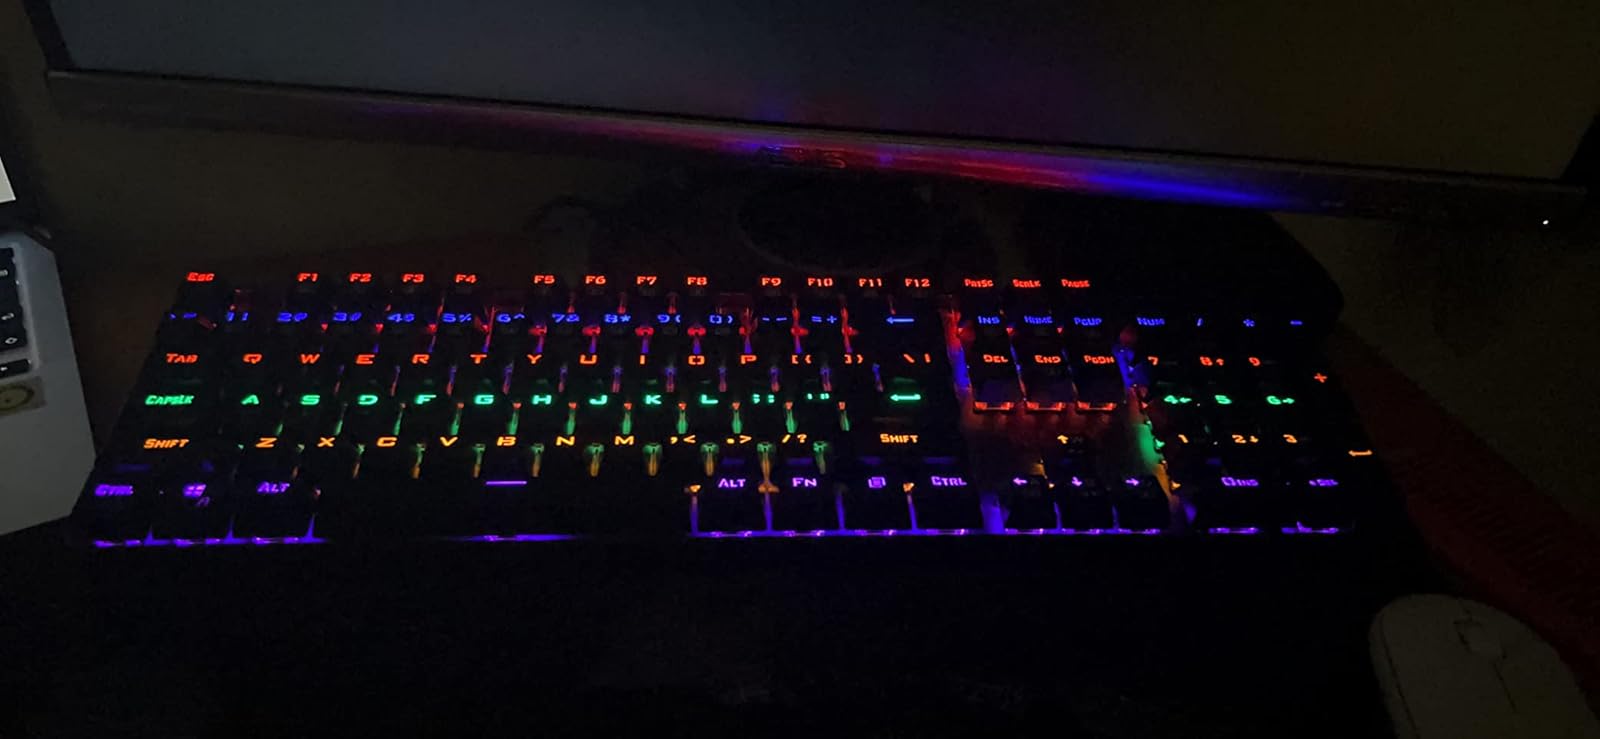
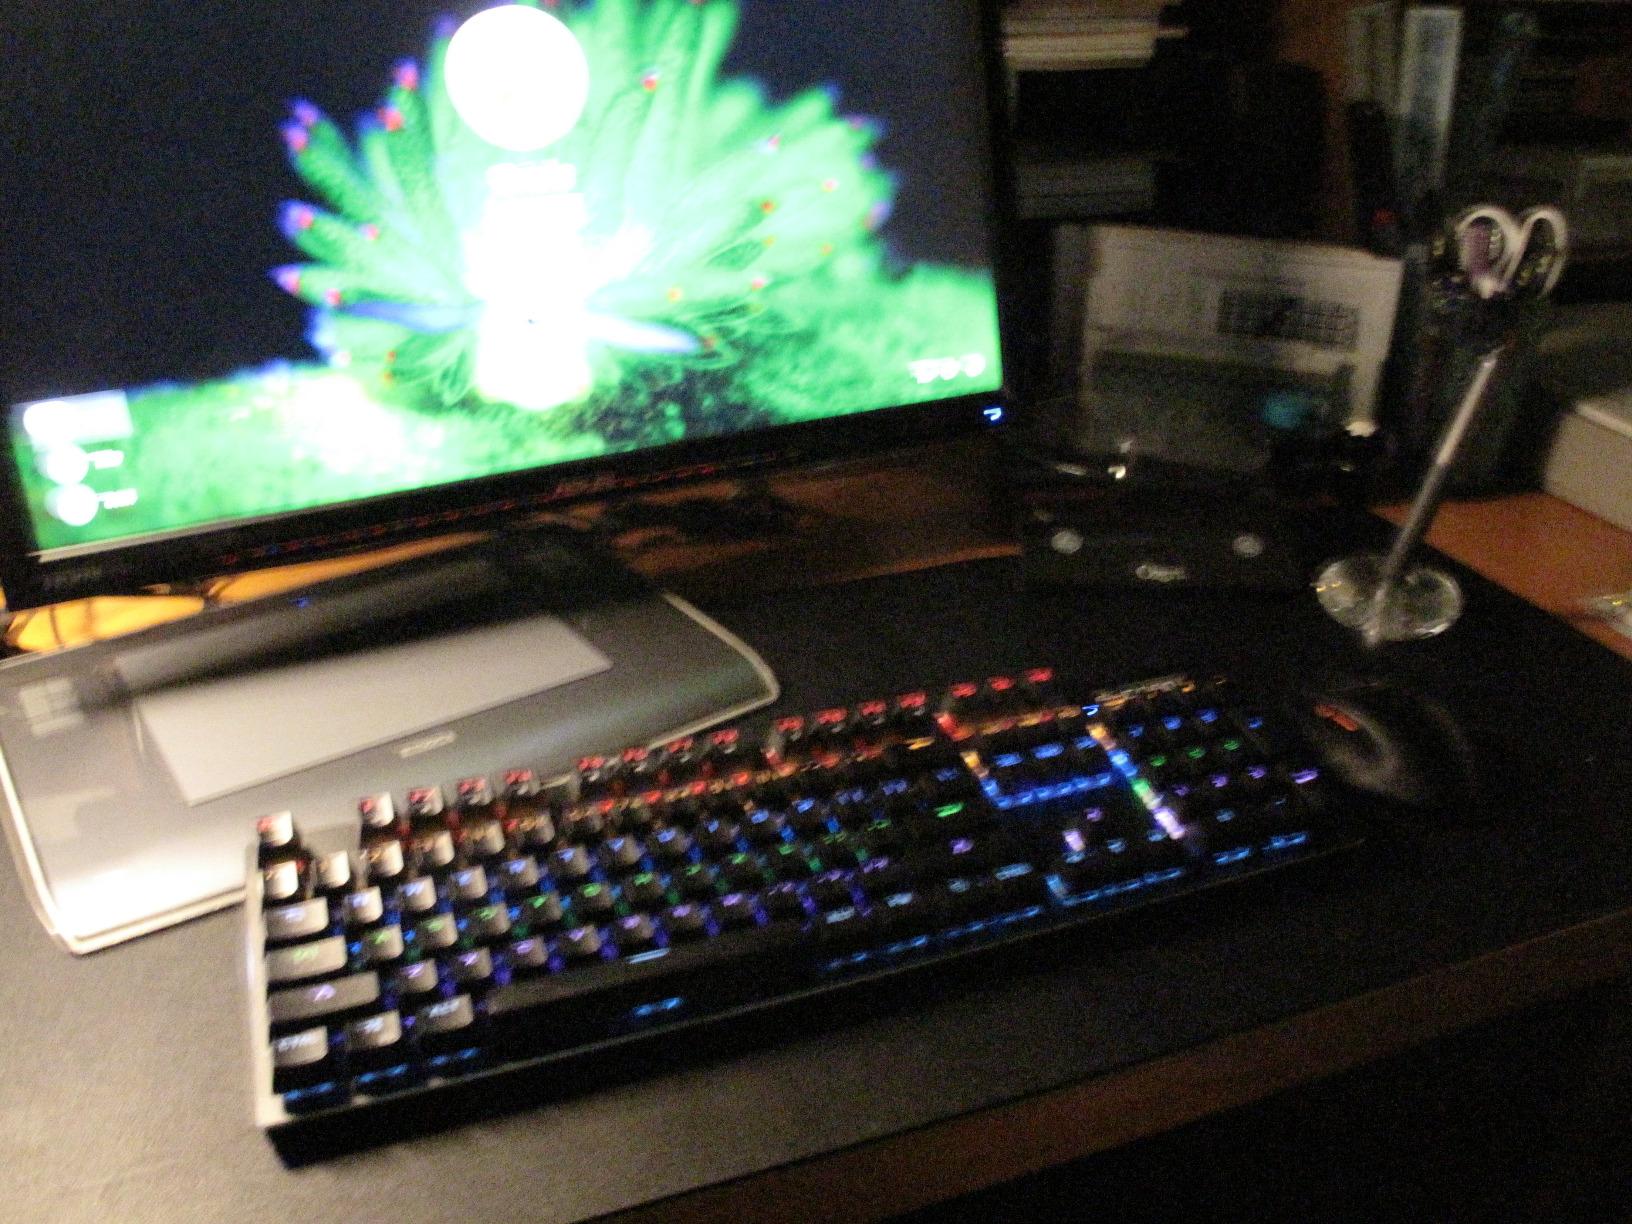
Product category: keyboard
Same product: no